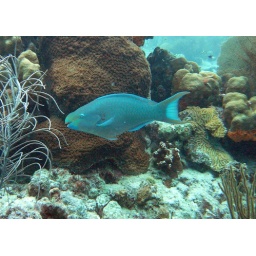
The water in Bonaire is soooo clear, and the fish are not skittish!!!